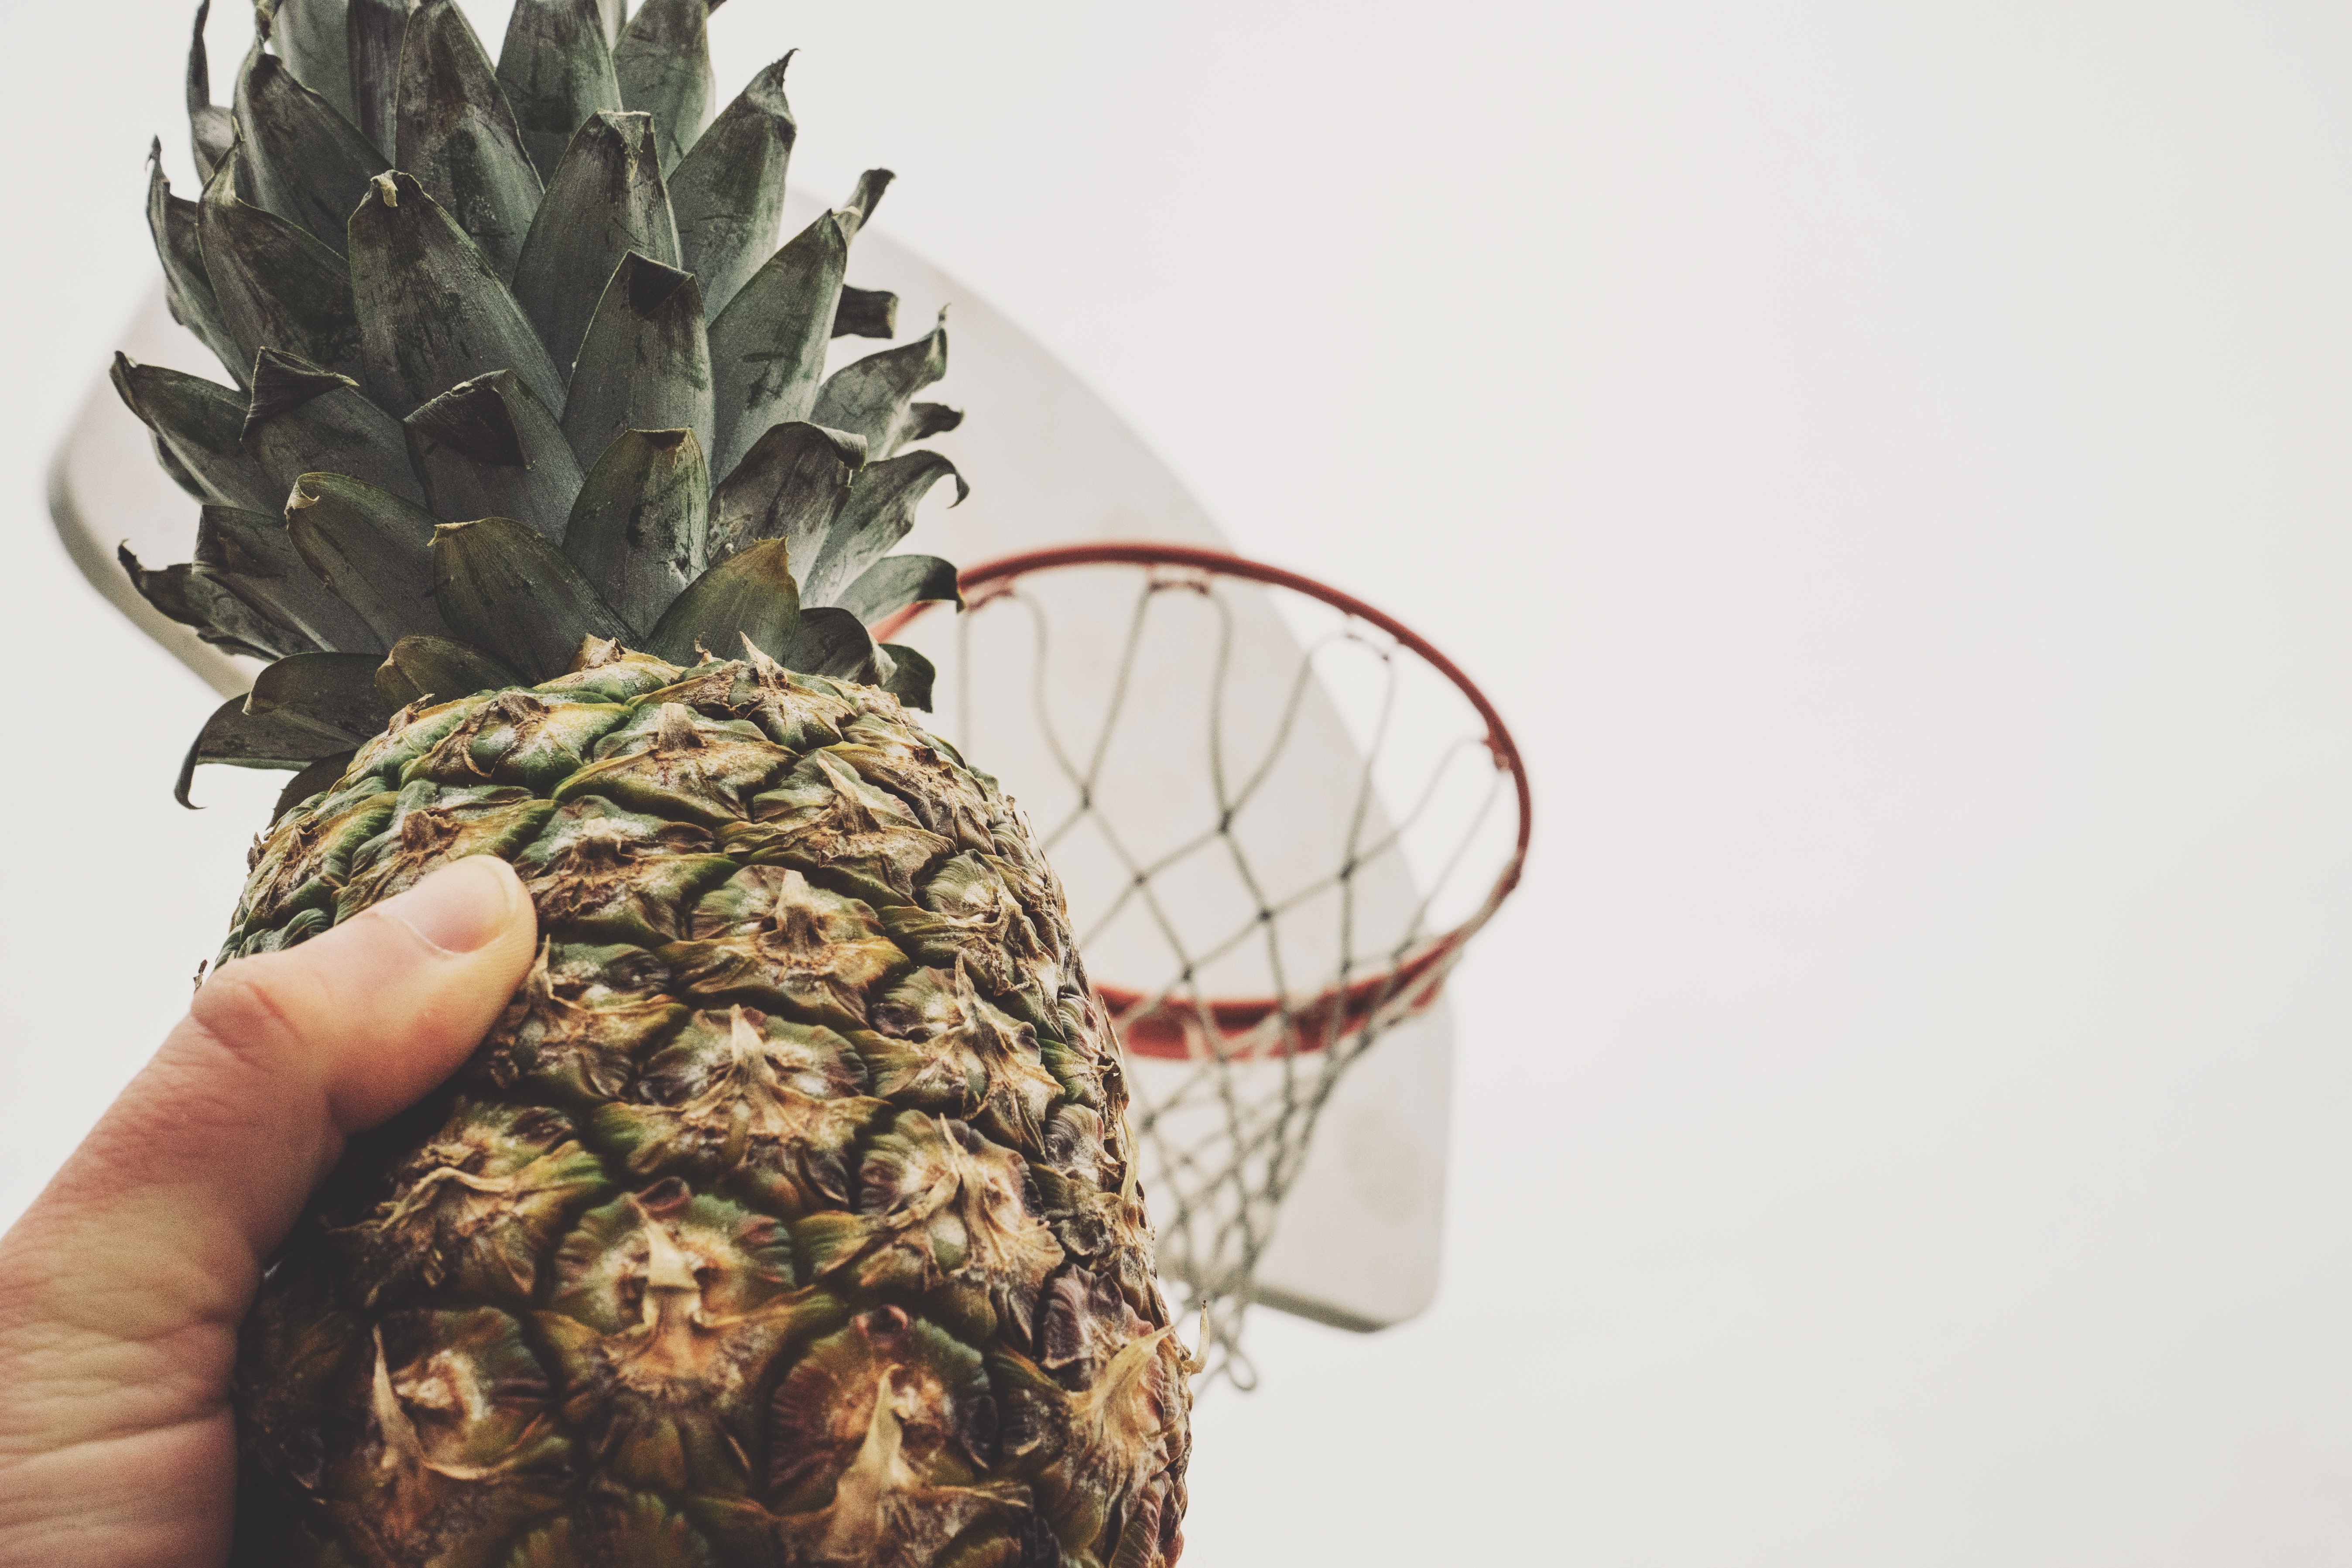
plant, fruit, leaf, flower, food, produce, pineapple, coconut, flowering plant, bromeliaceae, land plant